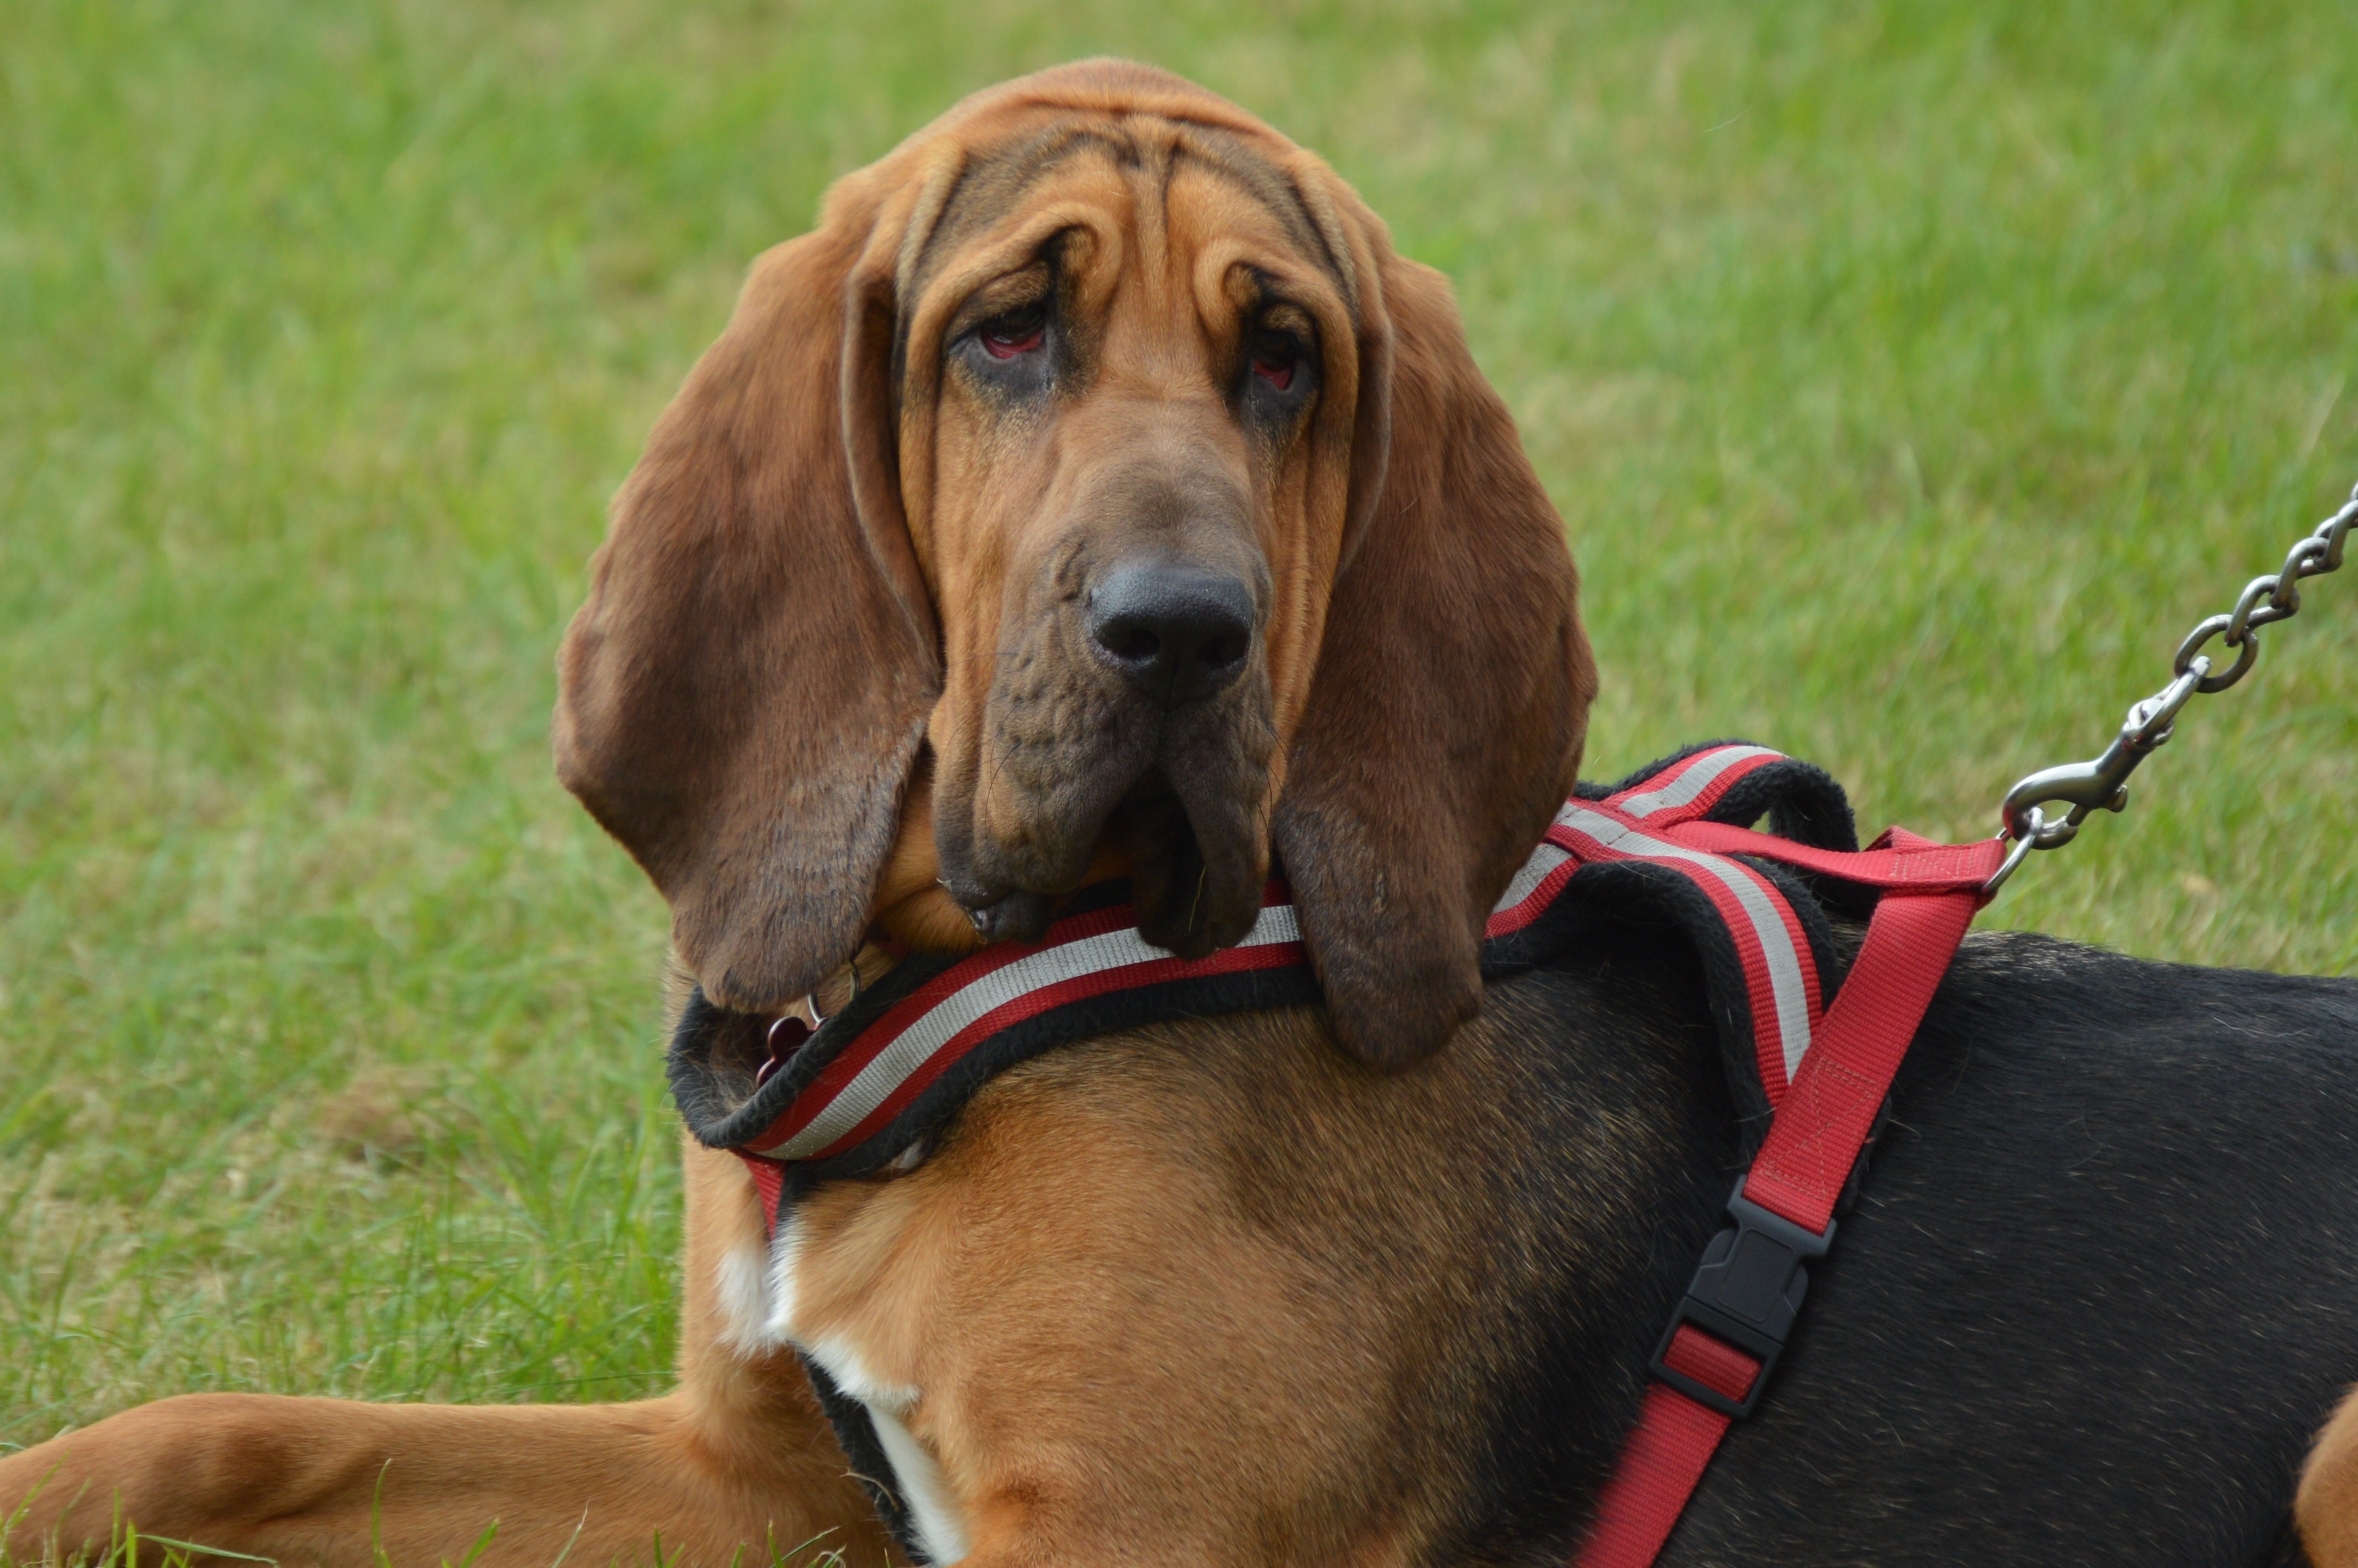
dog, pet, mammal, hound, vertebrate, hunt, lead, harrier, dog breed, bloodhound, scent hound, dog like mammal, carnivoran, basset art sien normand, basset hound, redbone coonhound, bavarian mountain hound, coonhound